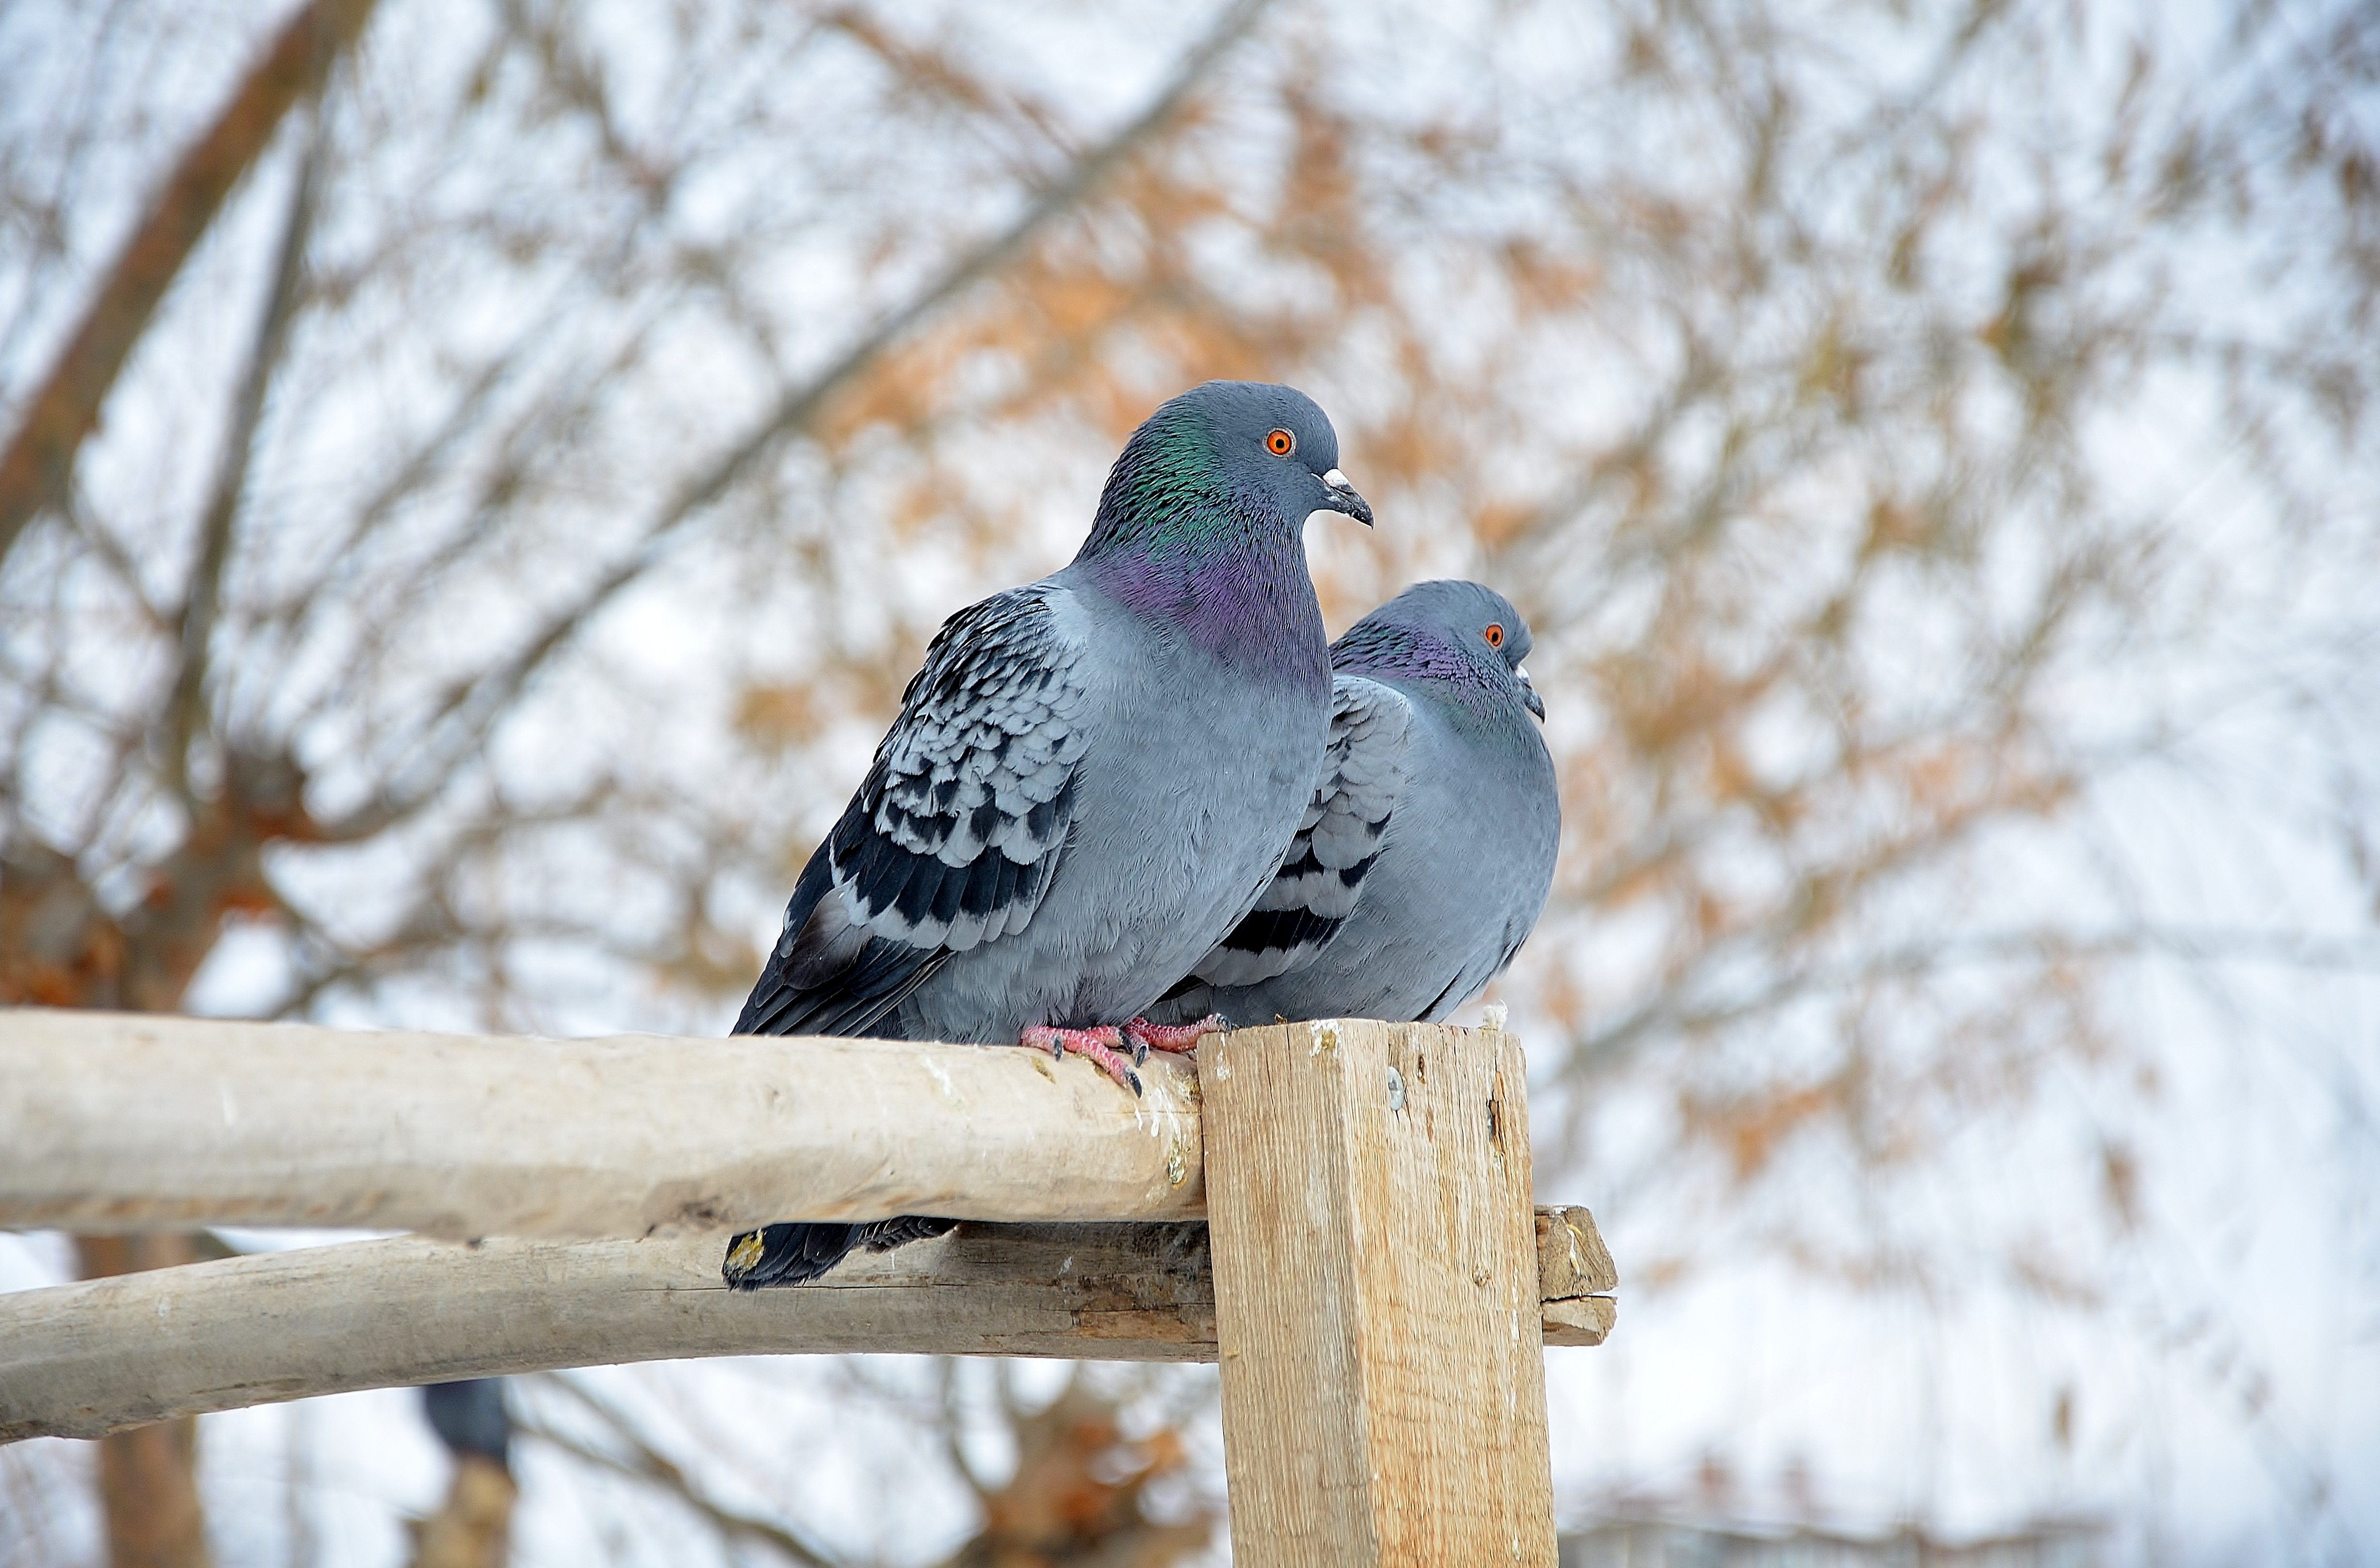
landscape, nature, branch, snow, winter, bird, sky, white, wildlife, ice, beak, frozen, blue, season, fauna, birds, pigeons, animals, vertebrate, perching bird, pigeons and doves, cappodocia